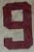
Number: 9